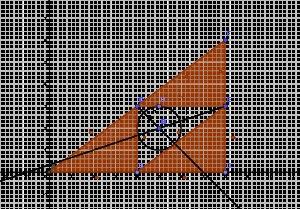
En mathématiques, de façon informelle, une bissectrice est une demi-droite qui coupe un angle en deux angles égaux. Cette notion peut être généralisée en nommant ainsi la droite qui se superpose à la demi-droite.